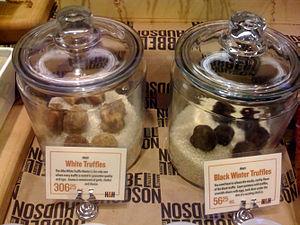
Truffes blanches et noires
La truffe est le nom vernaculaire français donné à la fructification et à l'organe végétatif de plusieurs genres de champignons hypogés ascomycètes ectomycorhiziens qui se présente sous une forme plus ou moins globuleuse. Un même mycélium peut produire plusieurs truffes. Certaines espèces n'ont que peu de saveur alors que d'autres sont particulièrement appréciées et recherchées depuis l'Antiquité. Qu'elles aient poussé spontanément ou qu'elles soient issues de la trufficulture, les truffes sont très demandées par les gourmets.